Waldheim–Rochlitz railway

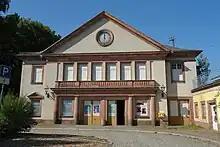
Front of Waldheim station building (2009)

The line catered mainly to local demand. The first timetable provided for four trains daily in each direction. In 1914 there were eight trains towards Waldheim and six towards Rochlitz on workdays, taking 60 to 70 minutes to travel the 21 km long line, and one train from Waldheim to Geringswalde. Before World War I there were also so-called "theatre trains" running through to and from Döbeln. The use of locomotives of Saxon Class V V has been recorded photographically. The traffic volume declined after World War I, for a limited period there was no passenger traffic on Sundays. Further disruptions were caused by a strike of railway workers in 1922. Traffic only stabilised in the late 1920s. At this time, the timetable arrangements were found unsatisfactory by the travelling public who requested through trains between Waldheim and Narsdorf as well as better connections, and considered the passenger rolling stock to be outdated. The travel time for passenger trains had remained between 60 and 70 min, and the number of trains had hardly changed (8 trains each way on workdays and one train from Waldheim to Geringswalde only).